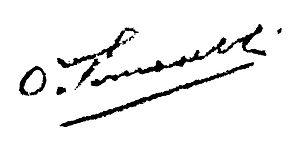
Onofrio Tomaselli était un peintre italien.